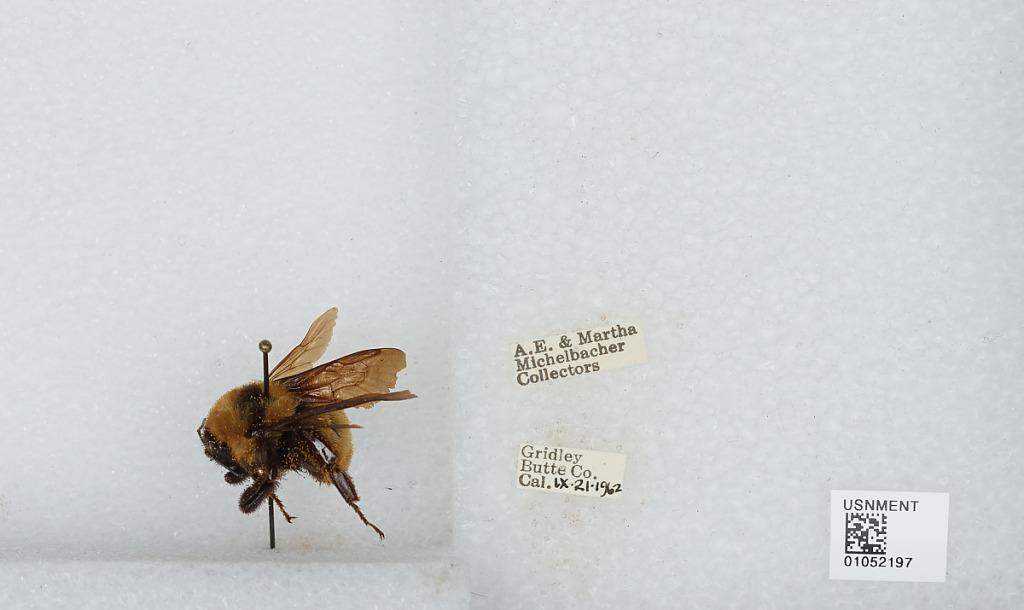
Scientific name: Bombus sp.
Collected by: A. Michelbacher & M. Michelbacher
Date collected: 1962-9-21
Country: United States
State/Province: California
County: Butte
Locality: Gridley
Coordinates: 39.3639, -121.694